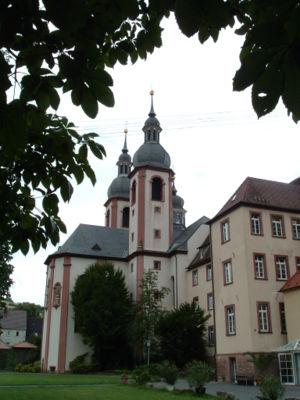
Lauda-Köninghofen est une ville de l'arrondissement de Main-Tauber au nord-est du land de Bade-Wurtemberg, dans la vallée la Tauber, sur la Route Romantique.